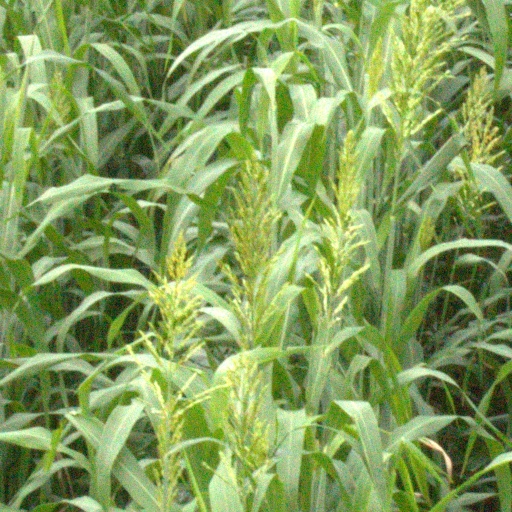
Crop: sorghum